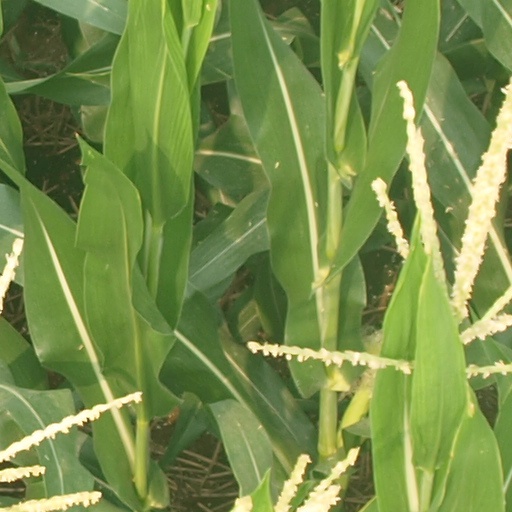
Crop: maize; corn